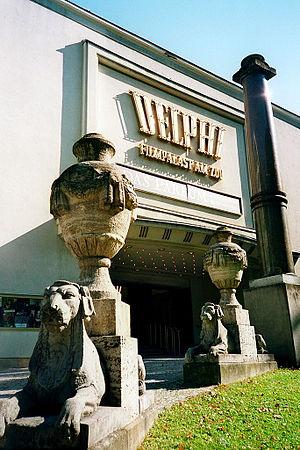
La Berlinale est un festival de cinéma compétitif, créé en 1951. Il se tient chaque année début février, à Berlin. Un important marché de films, des rétrospectives et des sections parallèles complètent la manifestation, portée par la compétition internationale de longs métrages.